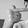
ASL letter: T